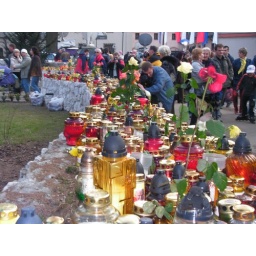
This was on the one year anniversary of the Pope's death. This was the wall in front of his house in downtown Krakow.